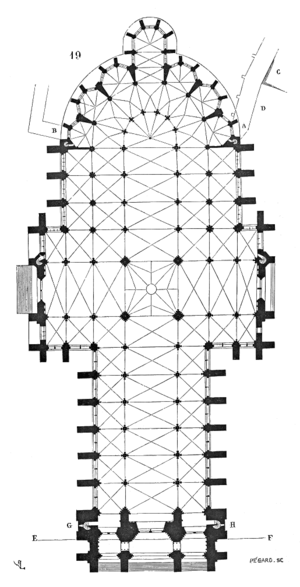
Plan de la cathédrale d'Amiens selon le plan original aux tours carrées, puis réduit le long de la ligne E-F, et sans les chapelles latérales de la nef.
L'Histoire d'Amiens commence au Paléolithique selon les vestiges archéologiques mis au jour depuis le XIXᵉ siècle qui démontrent que, le site de double confluence où s'est construit Amiens était occupé par l'homme, il y a 500 000 ans. Mais c'est Jules César qui nomma pour la première fois le lieu dans La Guerre des Gaules. Au Iᵉʳ siècle, les Romains fondèrent la ville de Samarobriva qui devint Amiens au IVᵉ siècle. La ville se développa au Moyen Âge et à l'époque moderne grâce à son activité textile. L'arrivée du chemin de fer au XIXᵉ siècle raffermit sa position de ville du textile. La Seconde Guerre mondiale devait la mutiler sévèrement. La reconstruction des années 1950 permit un accroissement et une diversification de ses activités.
La cathédrale Notre-Dame d'Amiens est une église catholique située à Amiens dans le département français de la Somme en région Hauts-de-France.